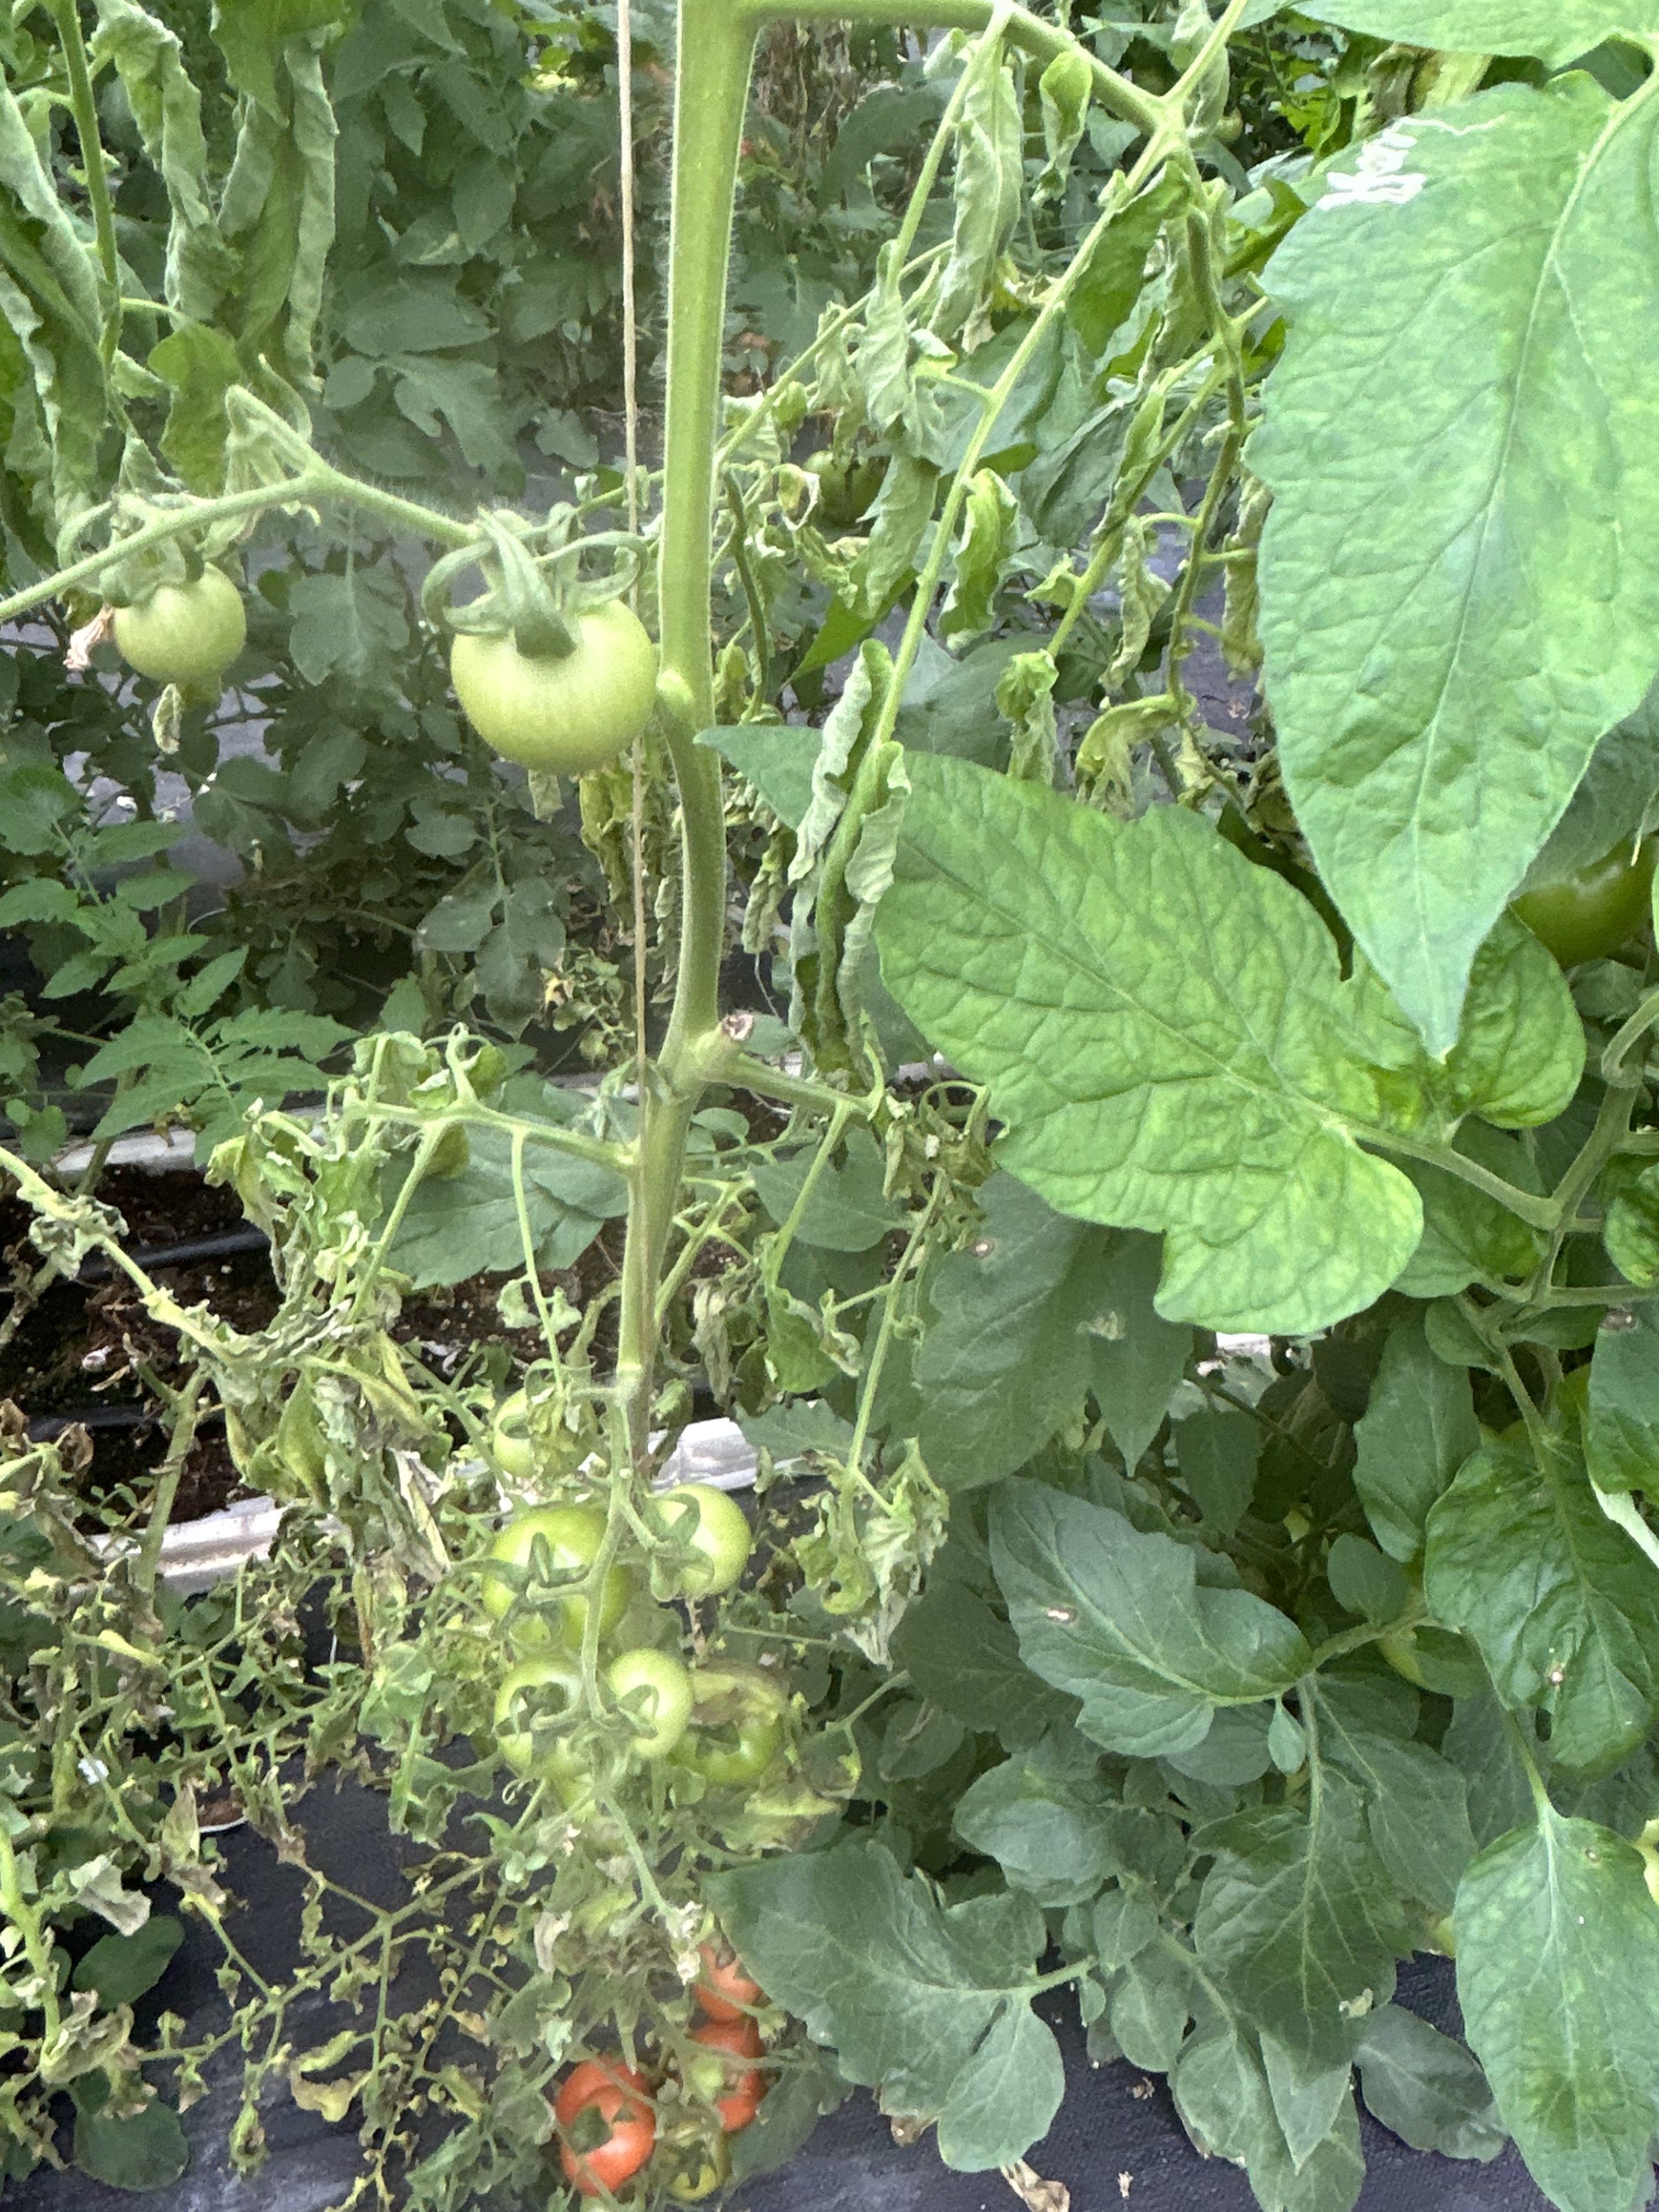
Disease: Wilt